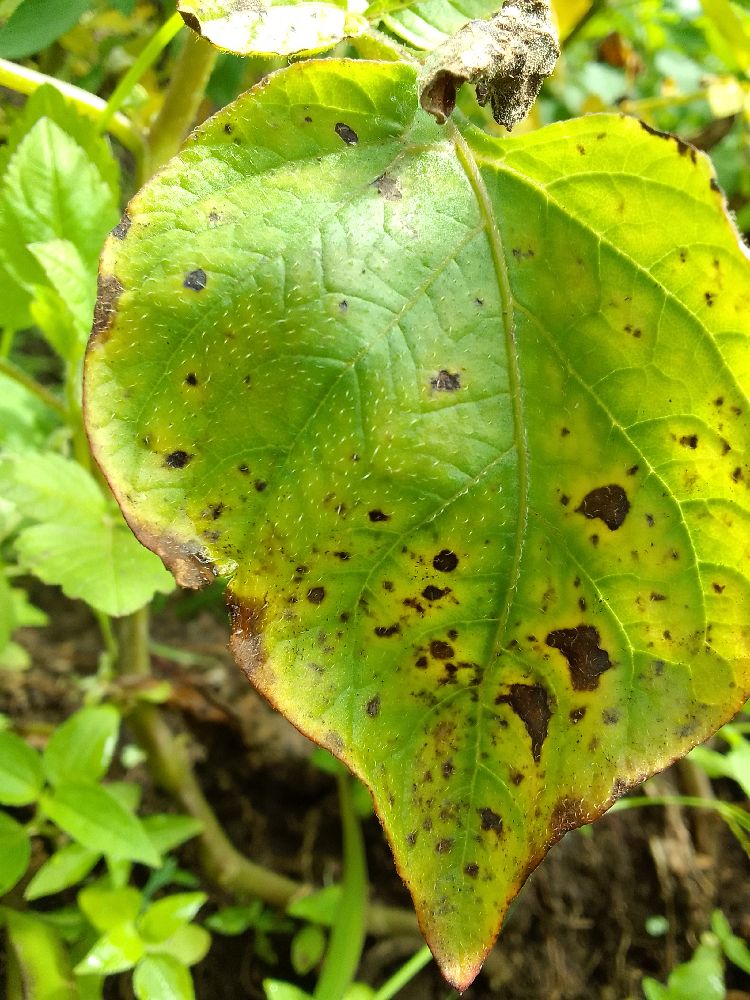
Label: Early blight